Ischemic cardiomyopathy

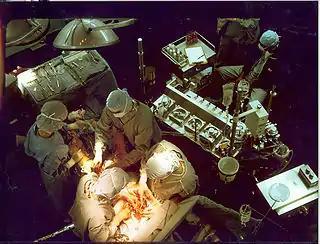
Coronary bypass surgery

Restoring adequate blood flow to the heart muscle in people with heart failure and significant coronary artery disease is strongly associated with improved survival, some research showing up to 75% survival rates over 5 years. A stem cell study indicated that using autologous cardiac stem cells as a regenerative approach for the human heart (after a heart attack) has great potential.